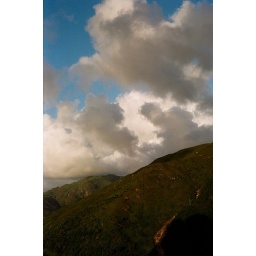
blue sky after a heavy rain in TC